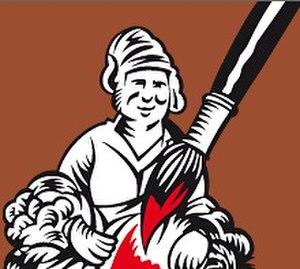
Logo des Ateliers Marcel Carbonel (création, Michel Morosoff, Marseille)
Marcel Carbonel, né à Lyon le 25 juillet 1911, décédé à Marseille le 25 mai 2003 à l'âge de 91 ans, est un santonnier marseillais, doyen de sa profession.